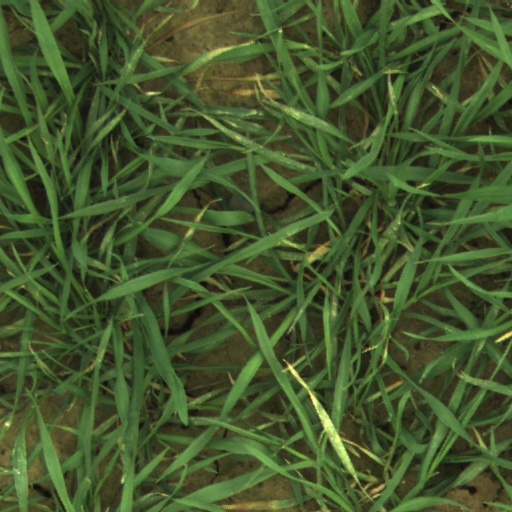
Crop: wheat